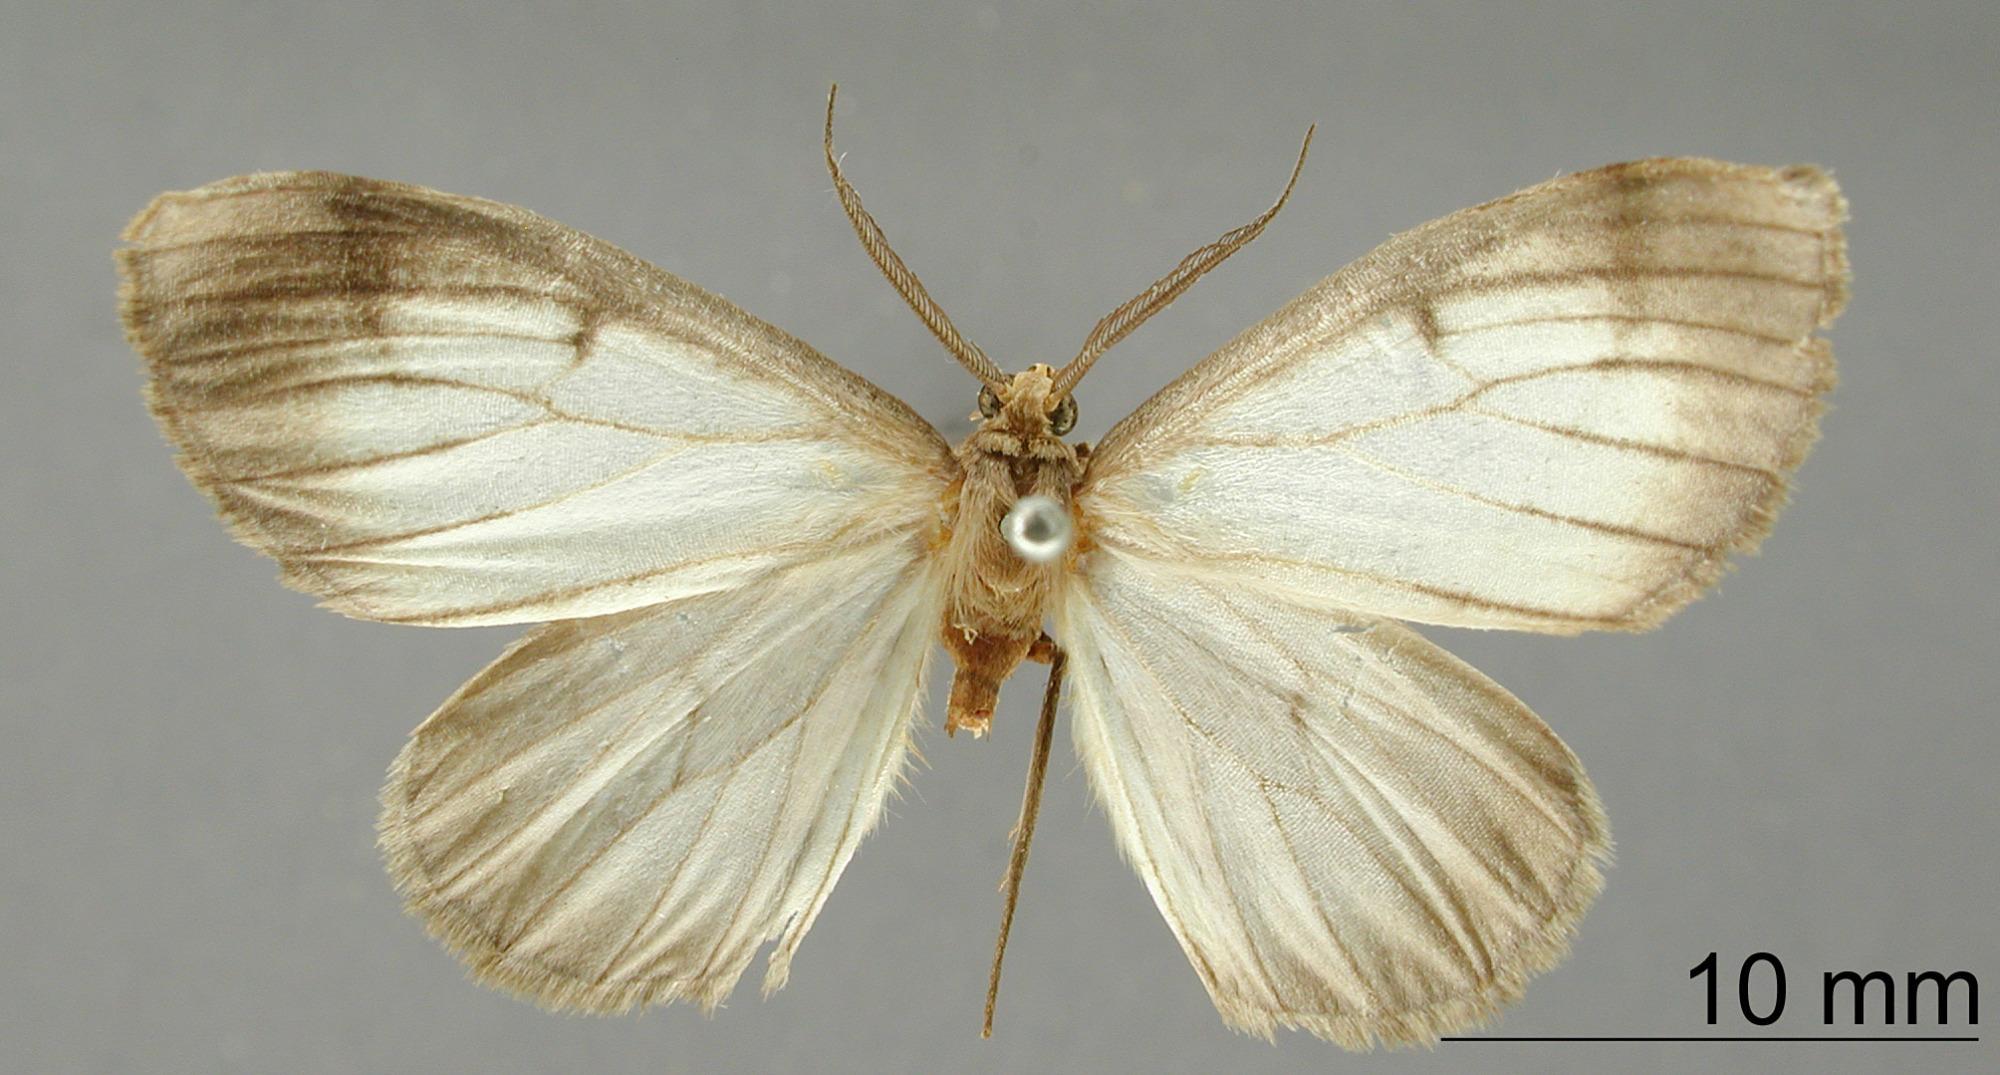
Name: Nipteria mundaoides
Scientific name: Nipteria mundaoides Dognin, 1898
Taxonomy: Animalia, Arthropoda, Insecta, Lepidoptera, Geometridae, Ennominae
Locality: Loja, Ecuador, Ecuador